History of coal mining

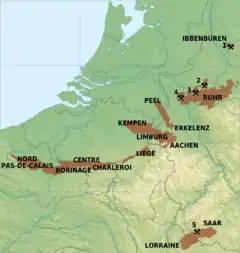
Historical coalfields of Western Germany, Belgium, The Netherlands and Northern France

The first important mines appeared in the 1750s, in the valleys of the rivers Ruhr, Inde and Wurm where coal seams outcropped and horizontal adit mining was possible. In 1782 the Krupp family began operations near Essen. After 1815 entrepreneurs in the Ruhr Area, which then became part of Prussia took advantage of the tariff zone (Zollverein) to open new mines and associated iron smelters. New railways were built by British engineers around 1850. Numerous small industrial centres sprang up, focused on ironworks, using local coal. The iron and steel works typically bought mines, and erected coking ovens to supply their own requirements in coke and gas. These integrated coal-iron firms ("Hüttenzechen") became numerous after 1854; after 1900 they became mixed firms called "Konzern".